United States Coast Guard Auxiliary

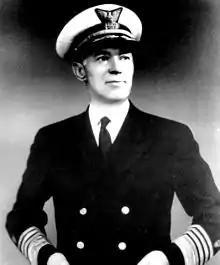
Commandant Russell Waesche is credited as the founder.

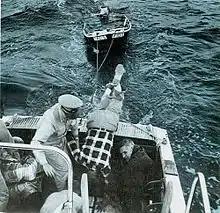
Auxiliarists in 1967 rescuing a boater off an outboard that had foundered during a storm in Long Island Sound, New York.

The U.S. Congress enacted the Coast Guard Reserve Act in 1938, establishing a volunteer reserve unit for the United States Coast Guard. Their primary duties included promoting maritime safety, enhancing boating proficiency among Americans, assisting in legal awareness and adherence, and supporting the active-duty members of the Coast Guard. Boat owners were grouped into flotillas distributed across Coast Guard districts throughout the U.S. These flotillas undertook safety and security patrols and played a role in enforcing the Federal Boating and Espionage Acts of 1940. Commandant Russell Waesche and Commodore Malcolm Stuart Boylan are credited as the founders.